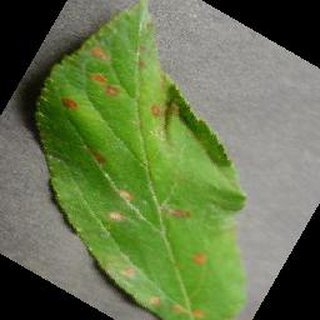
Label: apple_cedar_apple_rust